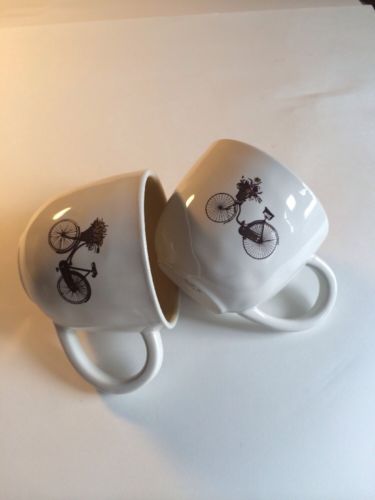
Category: mug